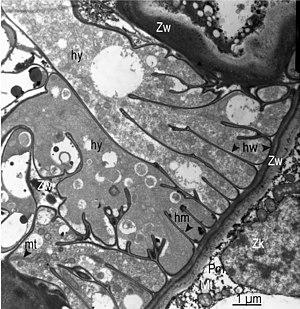
Micrographies électroniques de transmission d'hyphes intracellulaires entre les cellules de l'écorce dans le réseau Hartig d'une ectomycorhize montropoïde. Légende
La mycohétérotrophie est une relation symbiotique qui s'établit entre certains types de plantes non chlorophylliennes, des champignons et des arbres voisins, dans laquelle la plante obtient tout ou partie de ses nutriments en établissant un réseau mycorhizien avec le champignon plutôt que par la photosynthèse. Dans cette relation, le mycohétérotrophe est la plante qui établit la symbiose avec son partenaire et il se caractérise par son obligation d'obtenir du carbone à partir de champignons.